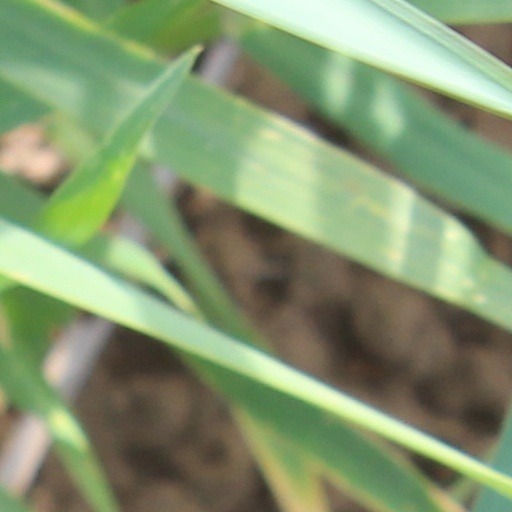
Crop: wheat